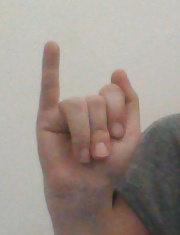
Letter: meem